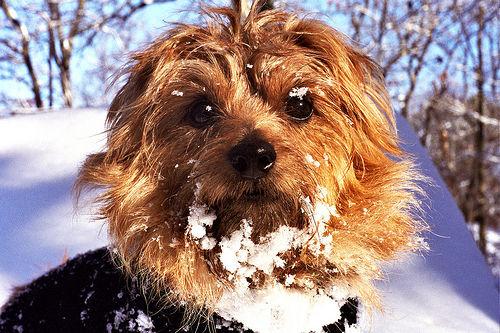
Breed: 203-n000027-Norfolk_terrier